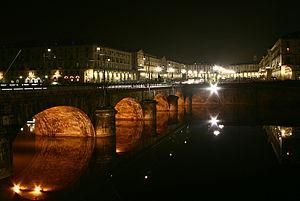
La place Vittorio Veneto est la plus grande place de Turin. Elle fut aménagée dans la première moitié du XIXᵉ siècle lors de l'extension de la ville et la construction du pont Vittorio Emanuele I.
Claude-Joseph-Yves La Ramée de Pertinchampt, né à Rocroy le 18 mars 1762 et mort à Beauvais le 4 décembre 1830, est un ingénieur, cartographe, géographe et chef du corps impérial des ponts et chaussées.
Le pont Vittorio Emanuele I est un pont de Turin, qui relie les deux rives du Pô et débouche sur la vaste place Vittorio Veneto face à l'église Gran Madre di Dio de Turin.